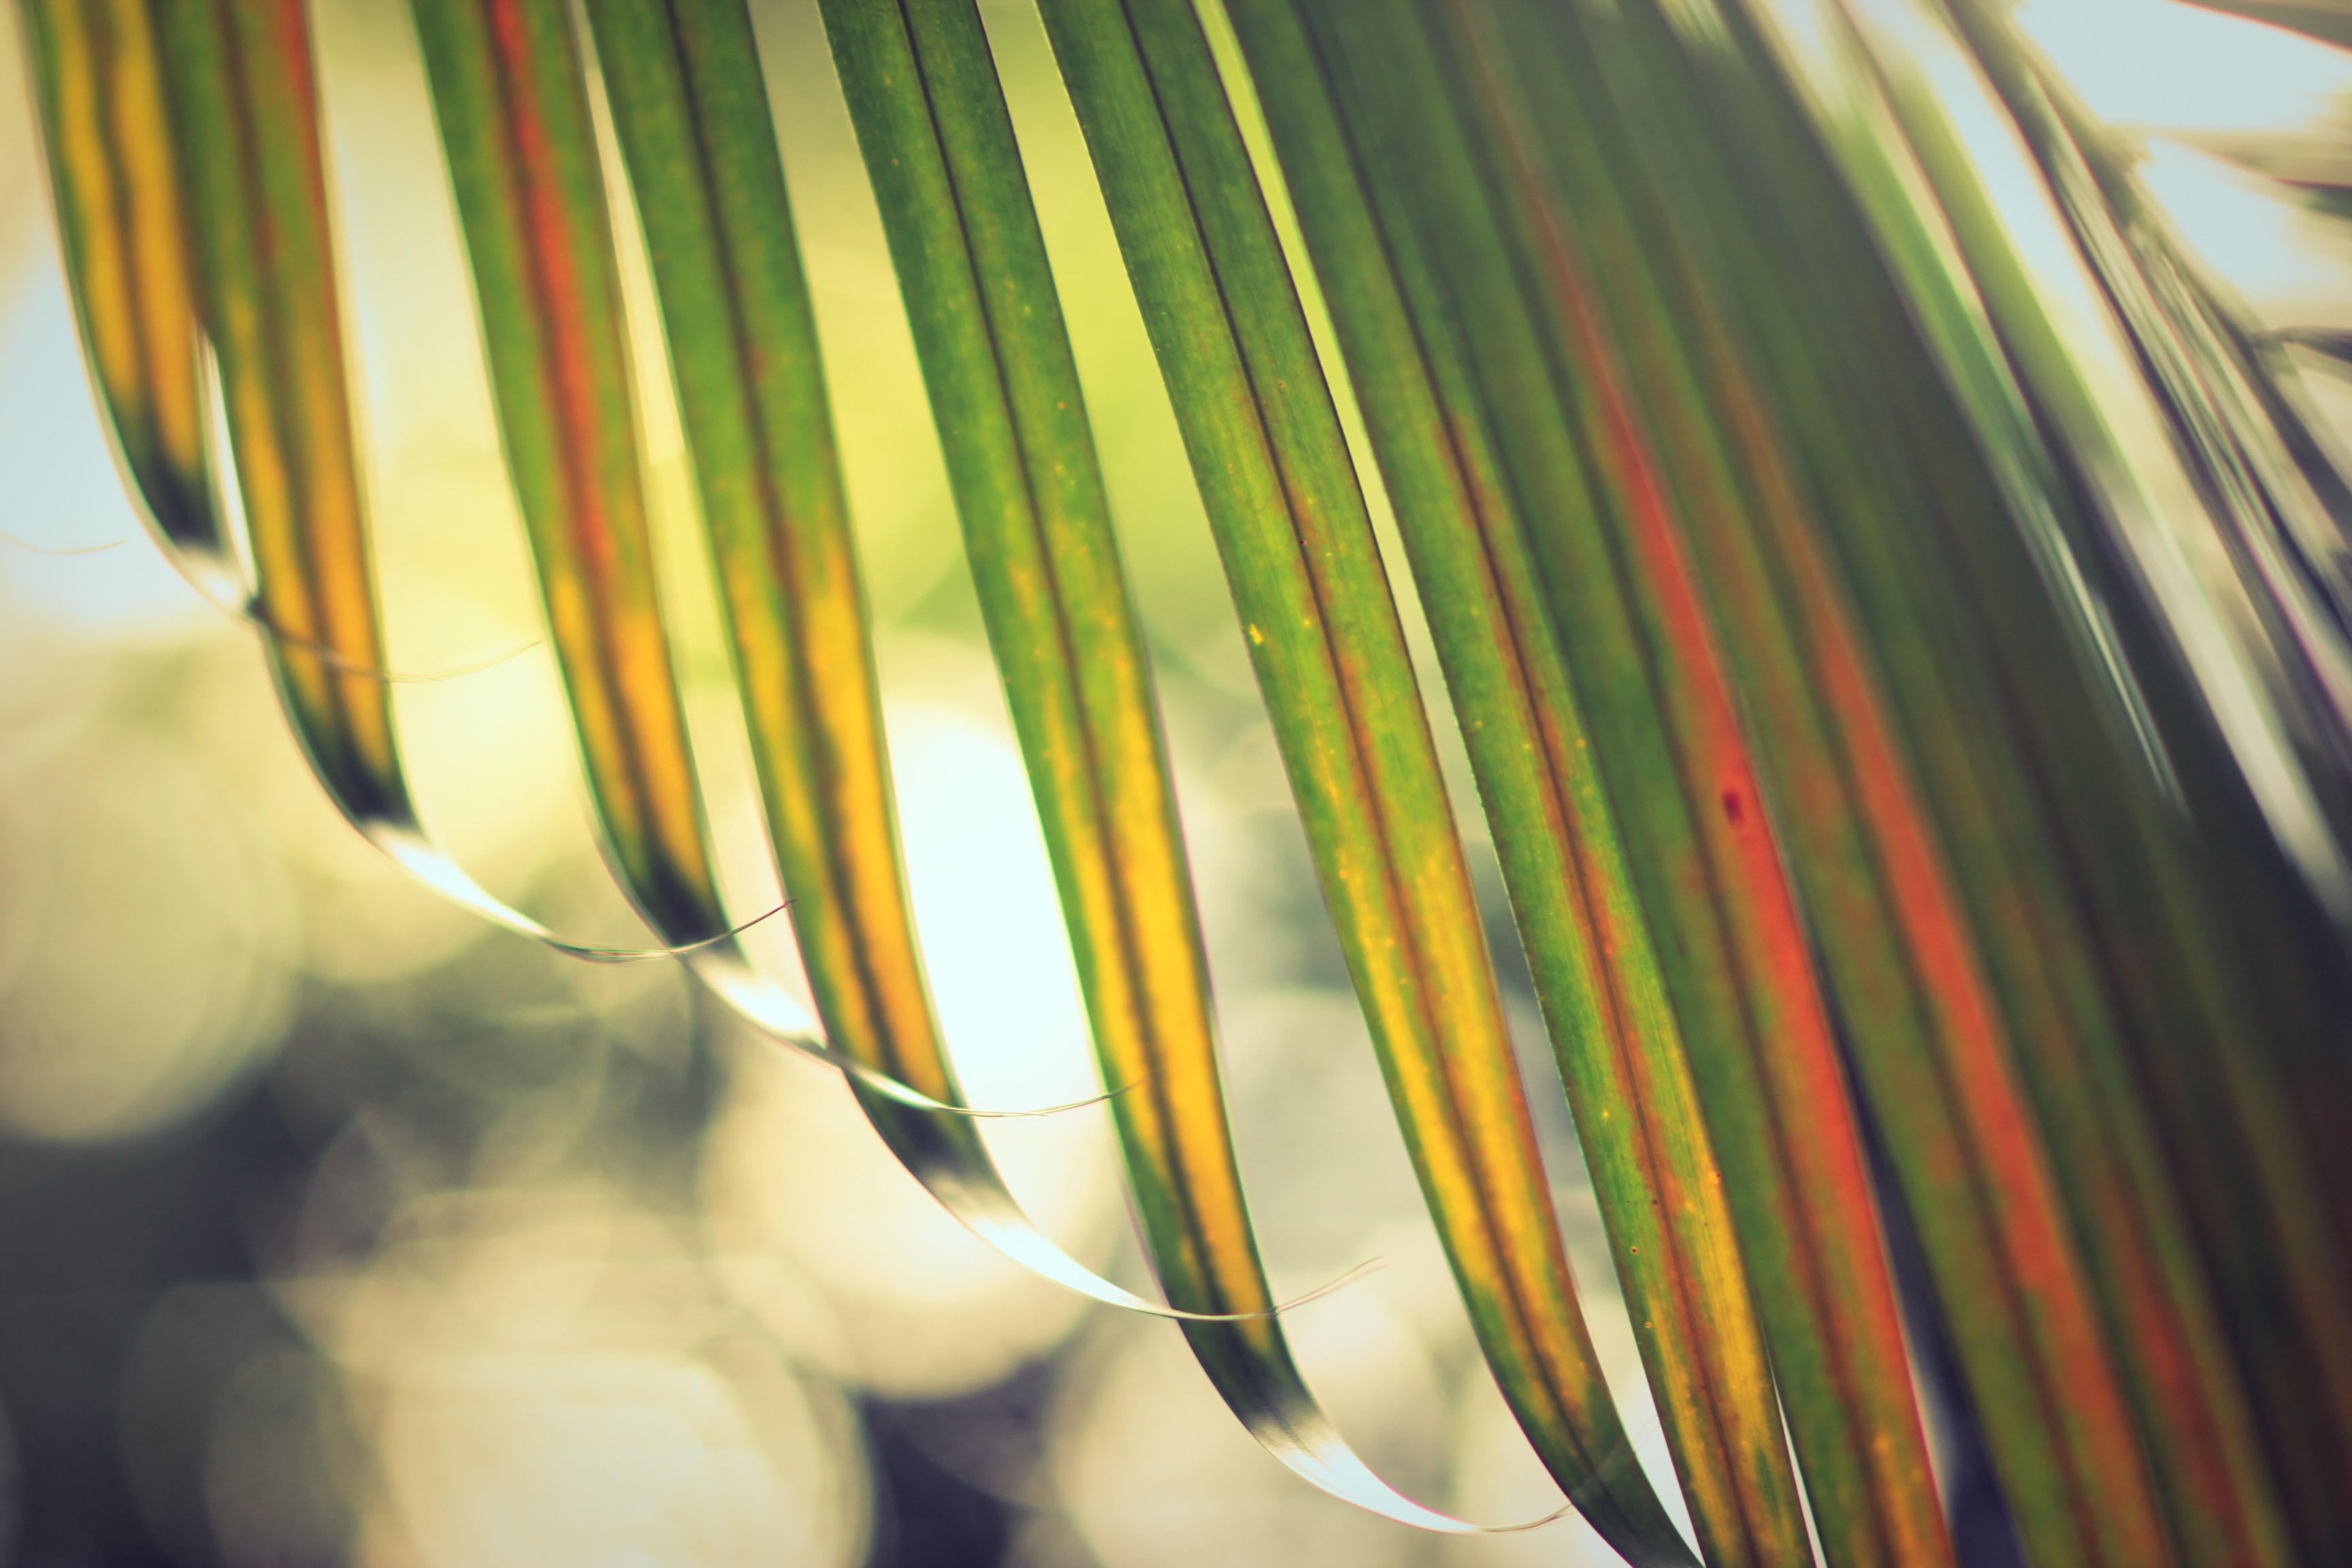
light, plant, sunlight, leaf, flower, green, palm, color, blue, yellow, leafe, greenery, interior design, close up, glasses, shape, macro photography, surfing equipment and supplies